Schutzstaffel

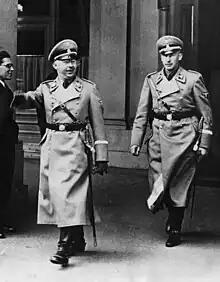
Reinhard Heydrich (right) was Himmler's protégé and a leading SS figure until his assassination in 1942.

By 1923, the Nazi Party led by Adolf Hitler had created a small volunteer guard unit known as the "Saal-Schutz" (Hall Security) to provide security at their meetings in Munich. The same year, Hitler ordered the formation of a small bodyguard unit dedicated to his personal service. He wished it to be separate from the "suspect mass" of the party, including the paramilitary "Sturmabteilung" ("Storm Battalion"; SA), which he did not trust. The new formation was designated the "Stabswache" (Staff Guard). Originally the unit was composed of eight men, commanded by Julius Schreck and Joseph Berchtold, and was modelled after the Erhardt Naval Brigade, a "Freikorps" of the time. The unit was renamed "Stoßtrupp" (Shock Troops) in May 1923.